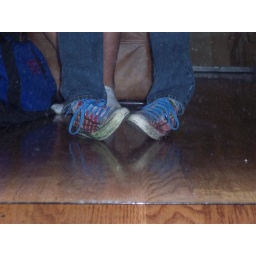
shoes in mirror